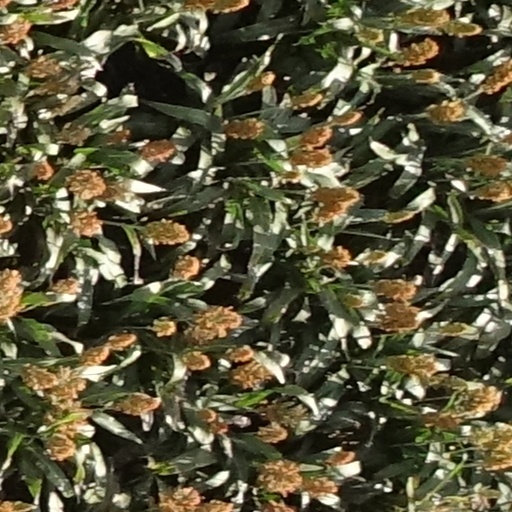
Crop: sorghum